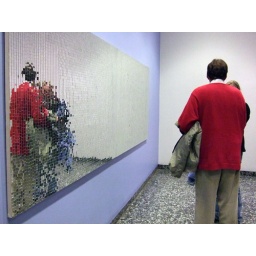
Disco ball mirror wall near the beginning of the exhibition.